Carrickfergus Castle

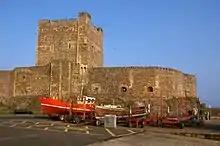
East wall and keep

Carrickfergus Castle (from the Irish "Carraig Ḟergus" or "cairn of Fergus", the name "Fergus" meaning "strong man") is a Norman castle in Northern Ireland, situated in the town of Carrickfergus in County Antrim, on the northern shore of Belfast Lough. Besieged in turn by the Scottish, rebel Irish, English, and French, the castle played an important military role until 1928 and remains one of the best preserved medieval structures in Northern Ireland. It was strategically useful, with 3/4 of the castle perimeter surrounded by water (although in modern times only 1/3 of it is surrounded by water due to land reclamation). Today it is maintained by the Department for Communities as a state care historic monument, at grid ref: J4143 8725.